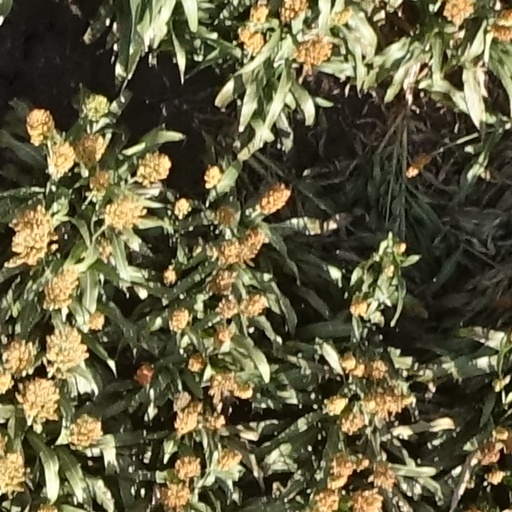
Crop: sorghum